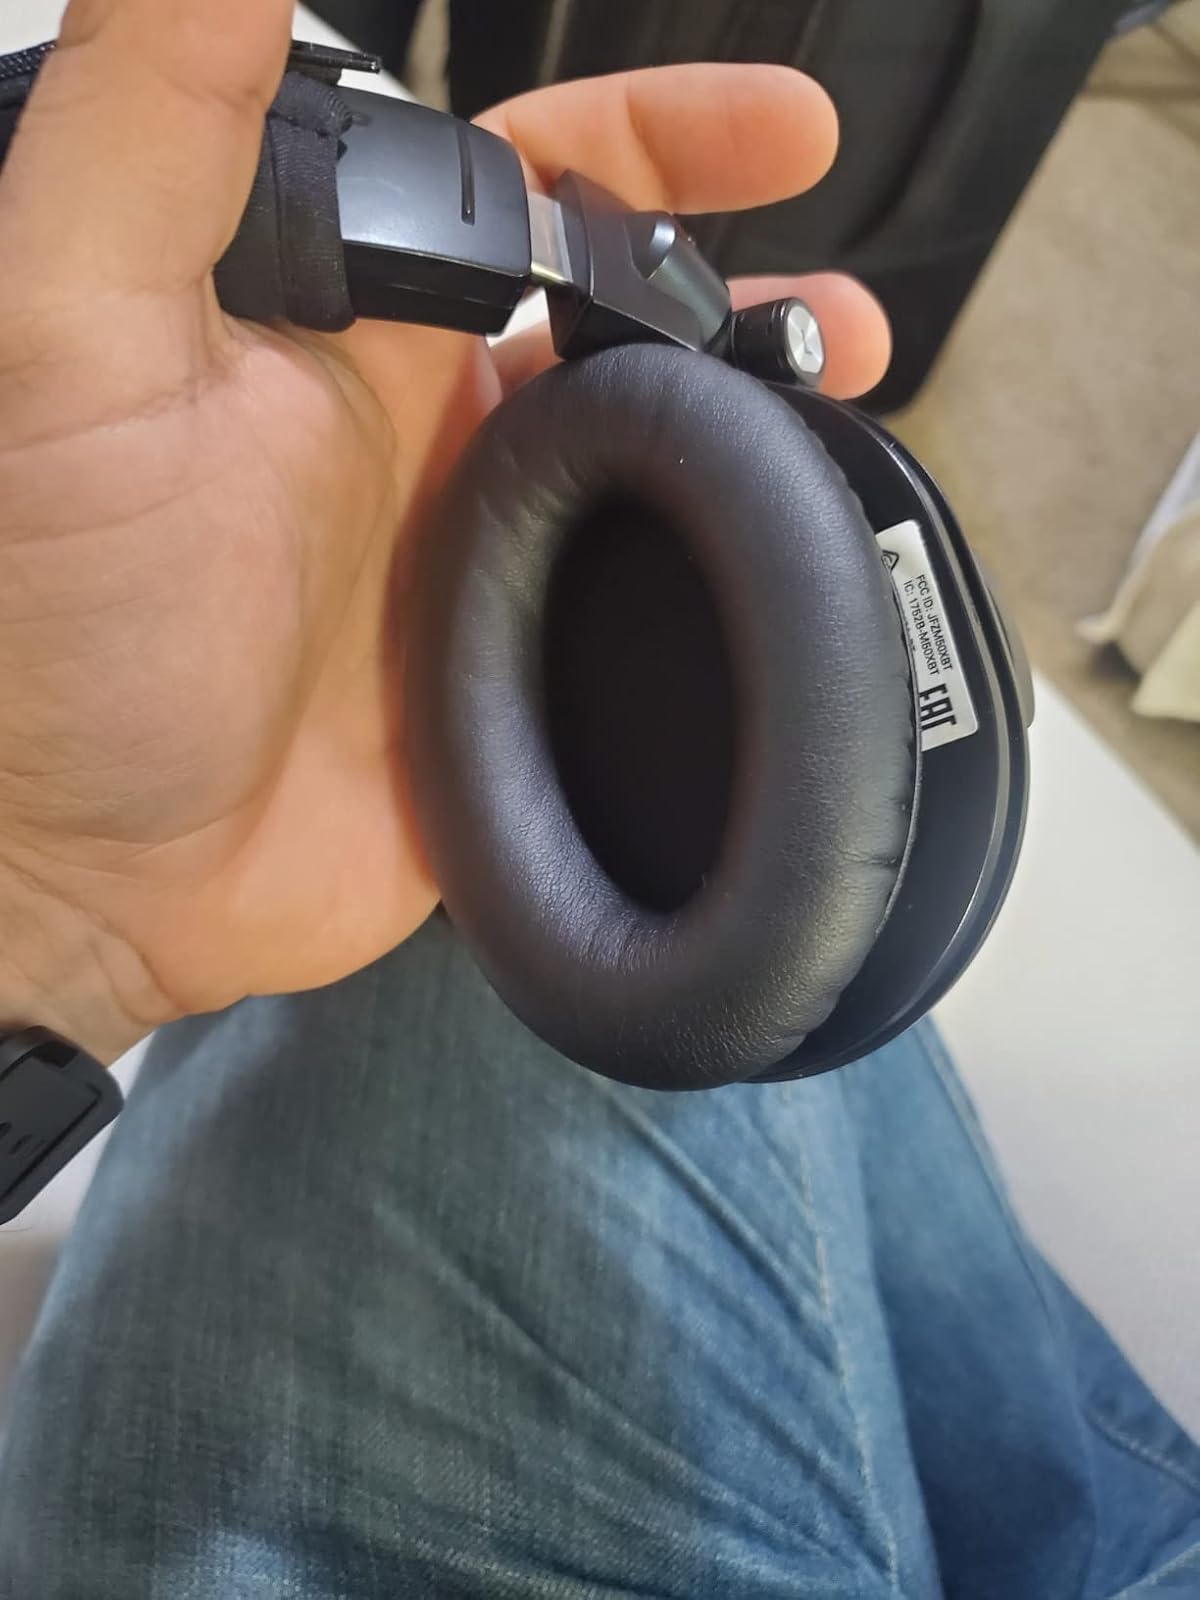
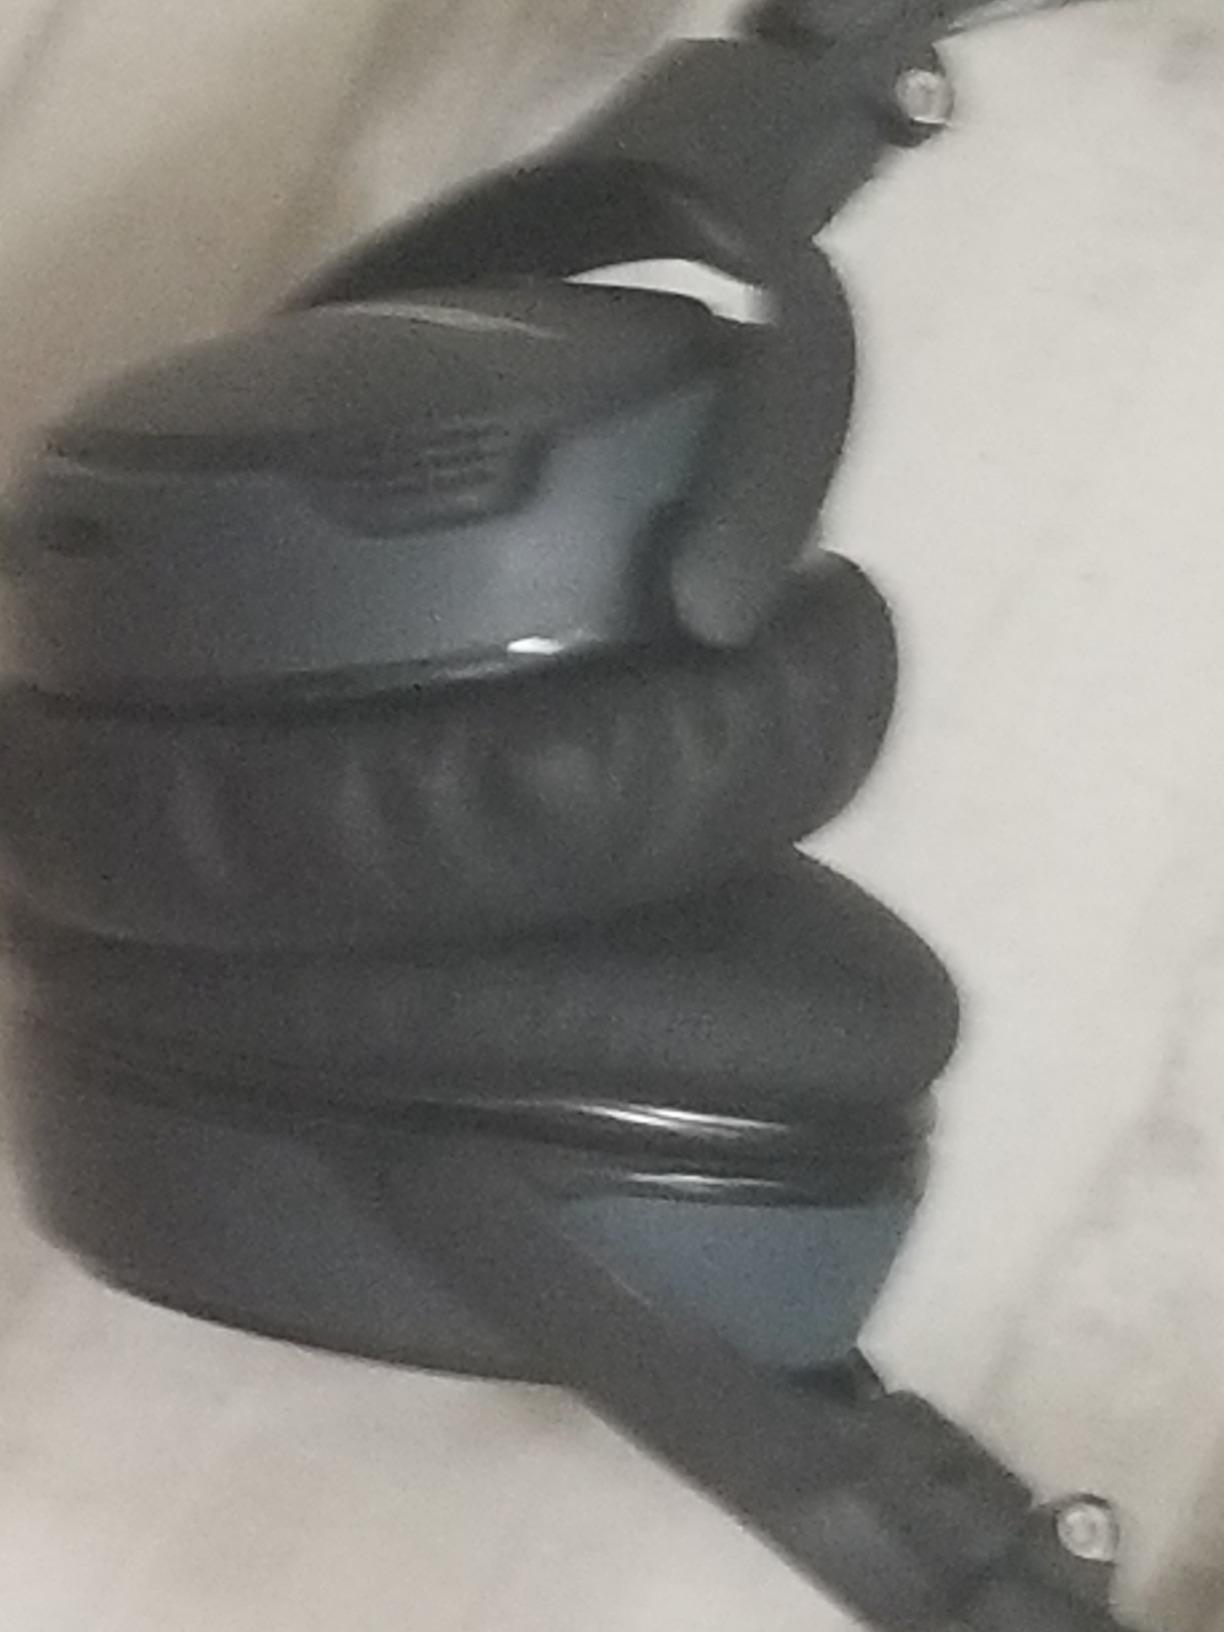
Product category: headphones
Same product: no